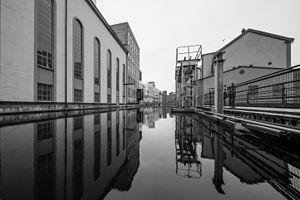
Le Motala Ström est un fleuve de Suède, émissaire du lac Vättern.
Norrköping est une ville du comté d'Östergötland, en Suède, et le chef-lieu de la commune de Norrköping. Elle est située sur une baie de la mer Baltique, à l'embouchure du fleuve Motala Ström. Sa population s'élevait à 87 247 habitants en 2010.